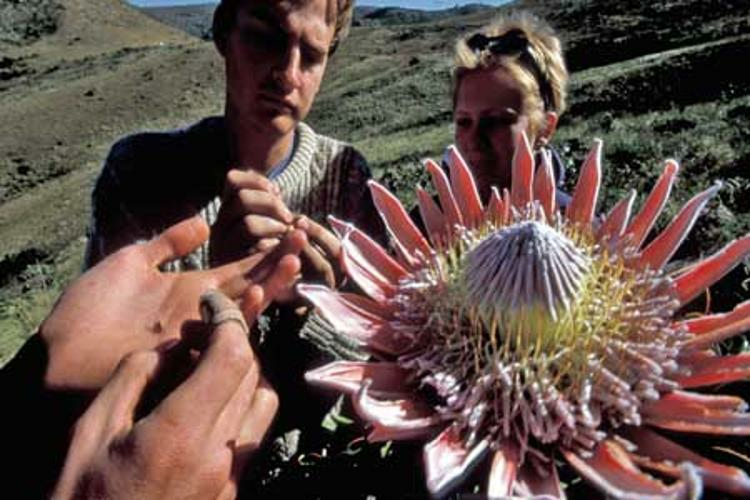
Flower: king protea